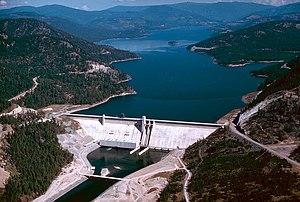
La ville de Troy est située dans le comté de Lincoln, dans l’État du Montana, aux États-Unis. Sa population s’élevait à 938 habitants lors du recensement de 2010, estimée à 890 habitants en 2016.